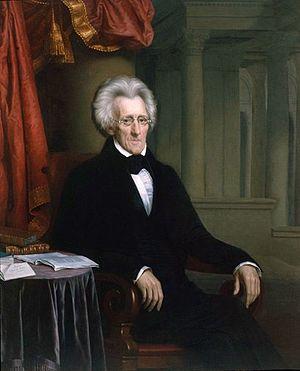
Jacques Guillaume Lucien Amans, né le 29 mai 1801 à Maastricht et mort le 10 janvier 1888 à Lévis-Saint-Nom, est un peintre portraitiste néoclassique de La Nouvelle-Orléans dans les années 1840 et 1850.